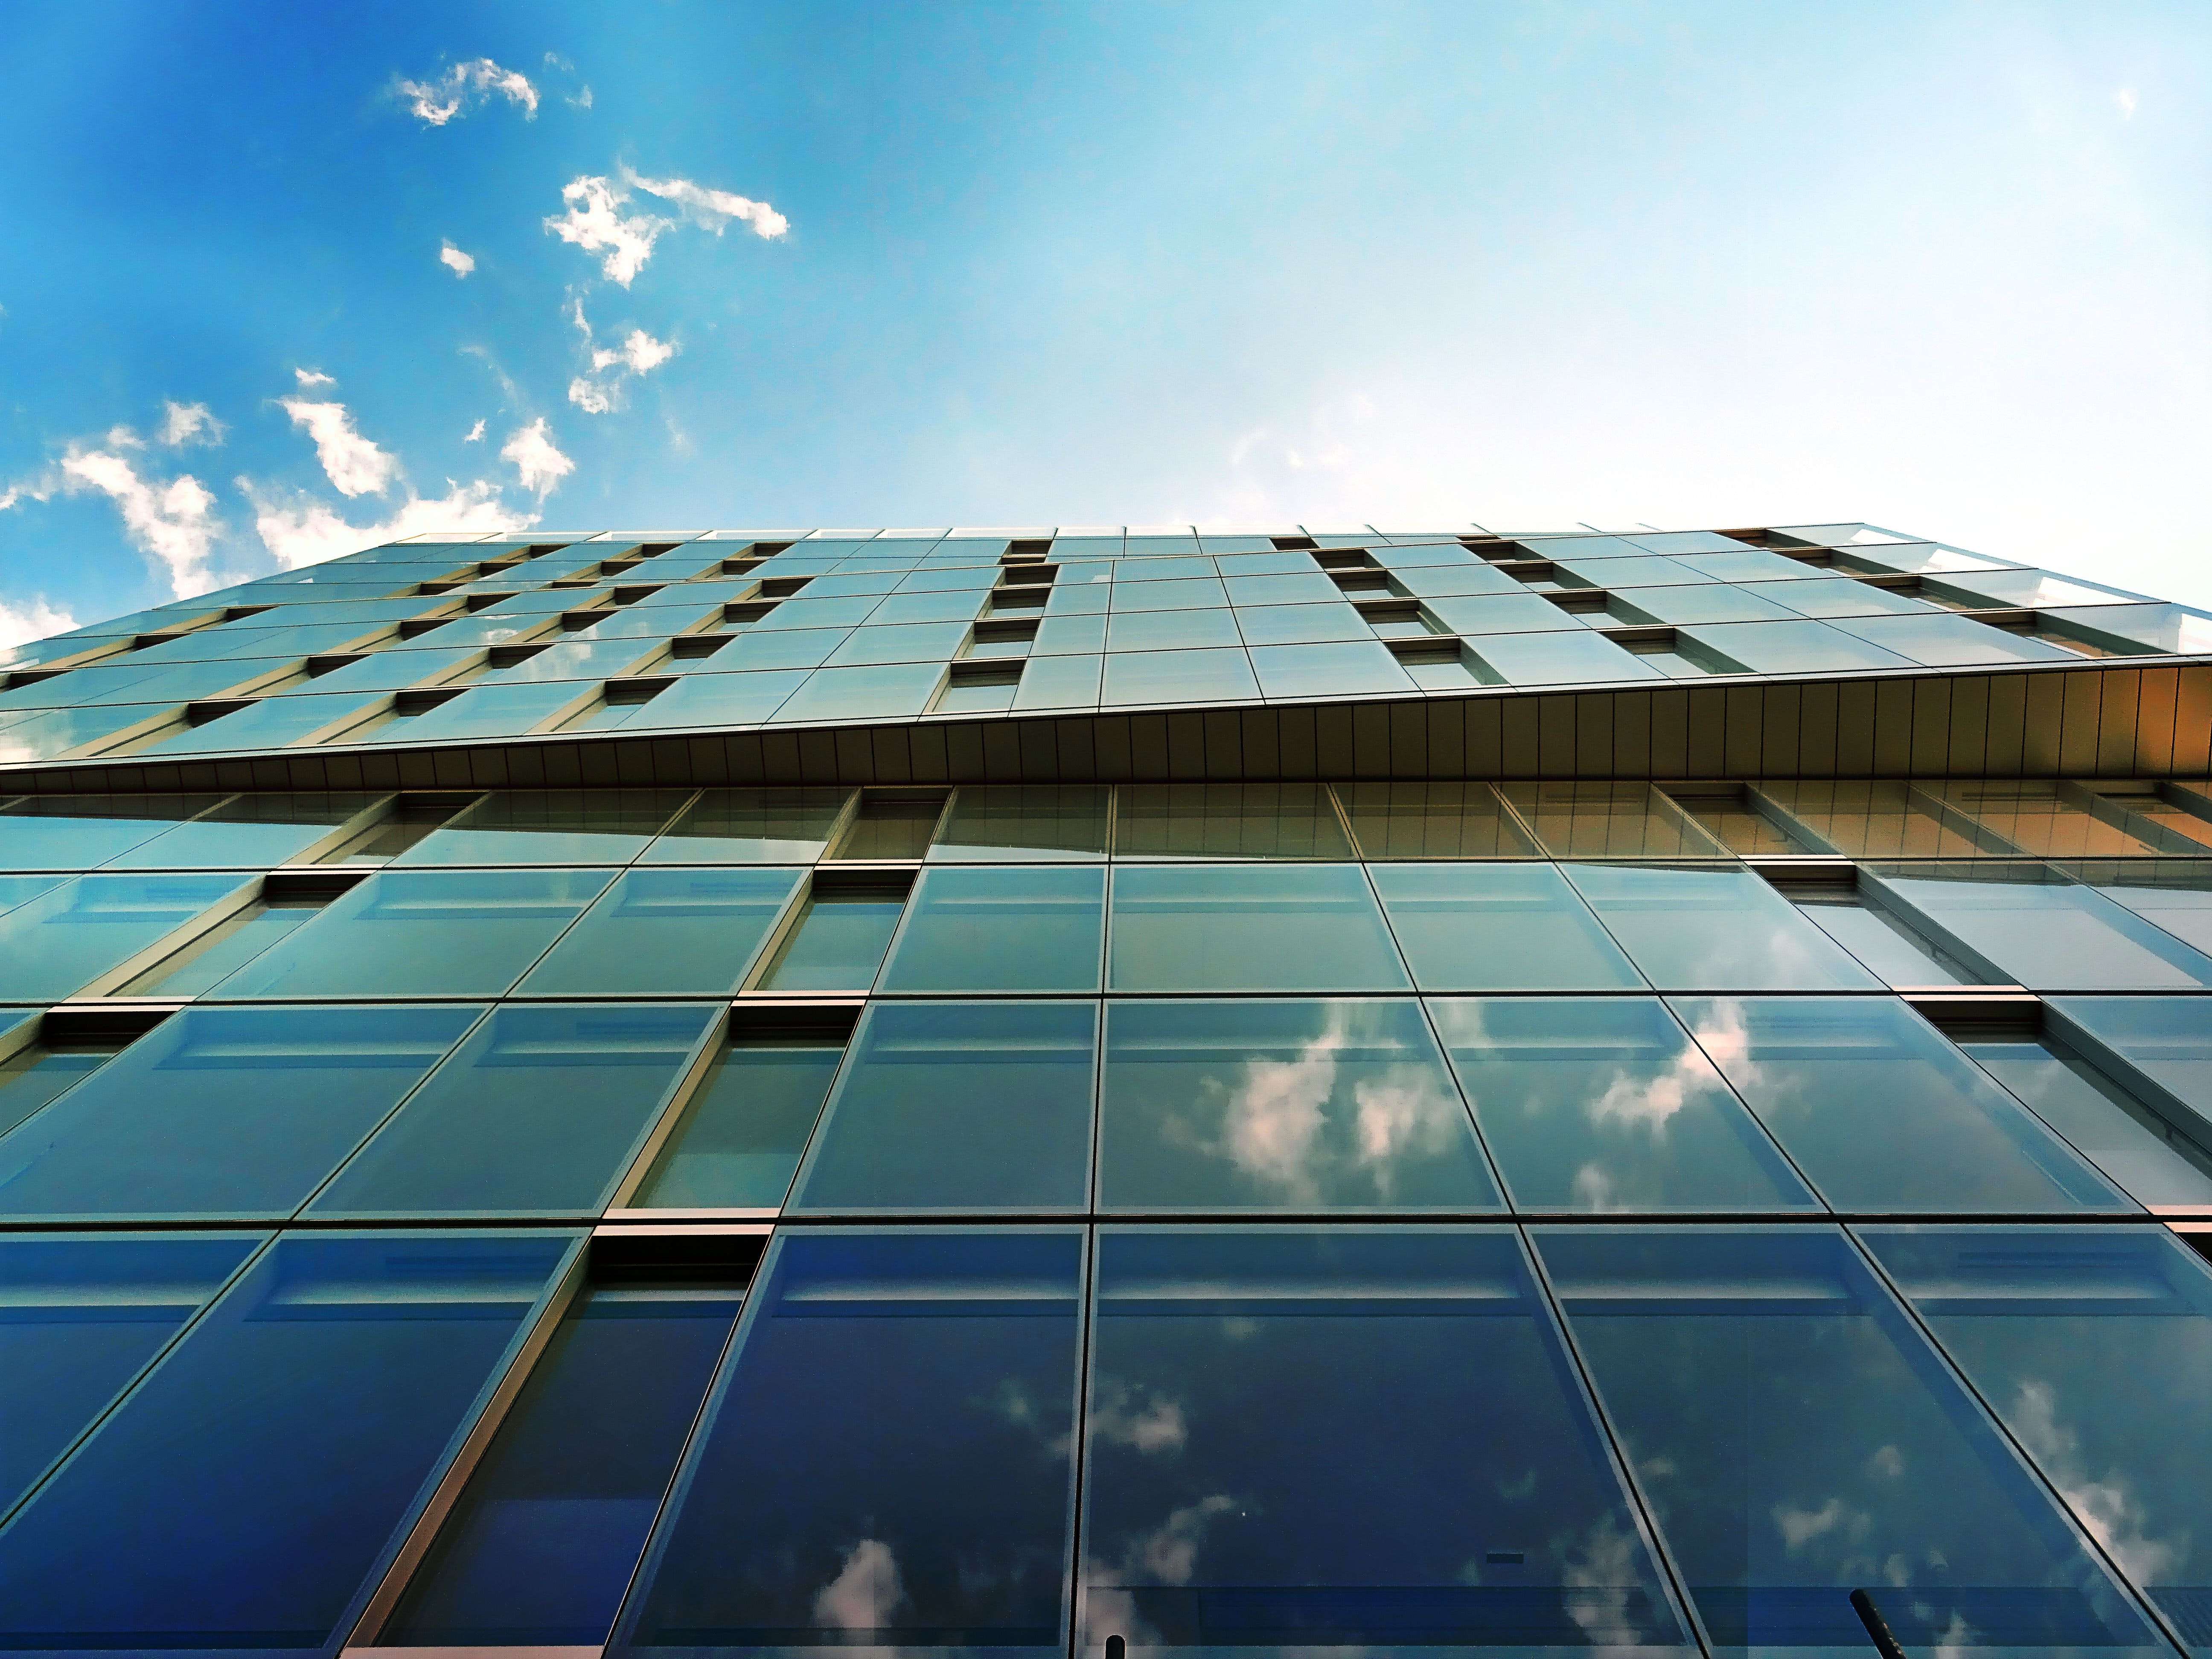
sky, daytime, blue, architecture, light, cloud, sunlight, line, daylighting, building, commercial building, technology, reflection, facade, glass, window, skyscraper, tower, solar panel, meteorological phenomenon, city